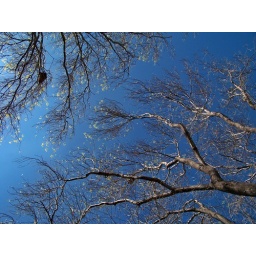
Just some budding trees against the sky on a spring morning in San Francisco.